Hasan ibn Ali

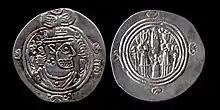
Coin minted during the caliphate of Hasan ibn Ali.

In his inaugural speech at the Great Mosque of Kufa, Hasan praised the and quoted verse 42:23 of the Quran: